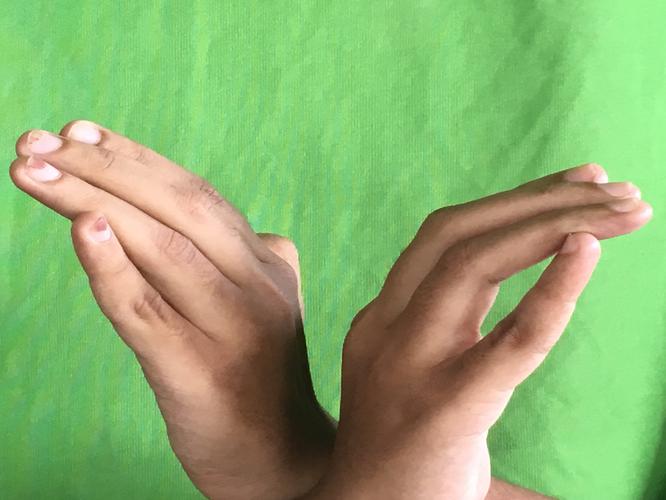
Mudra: Nagabandha
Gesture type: double_hand